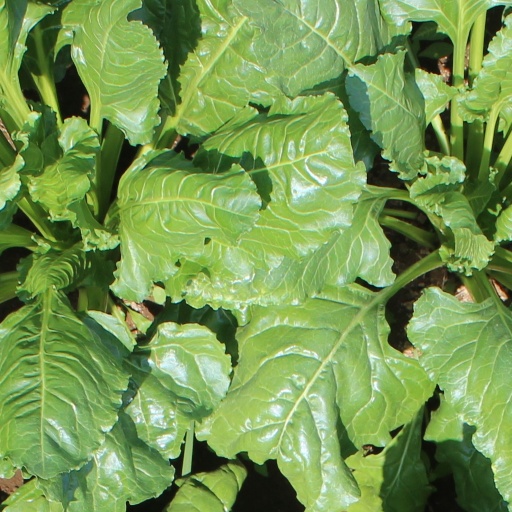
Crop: sugar beet